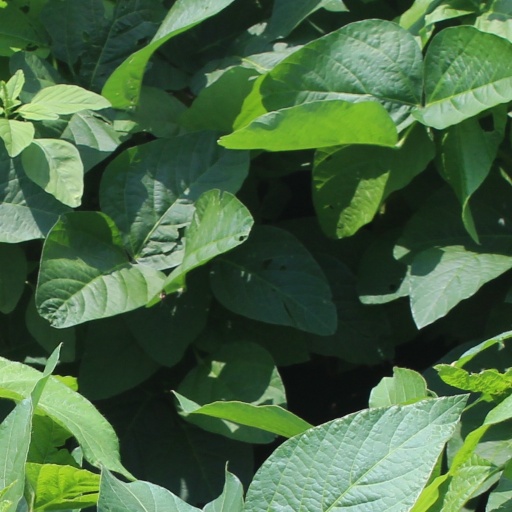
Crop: soybean